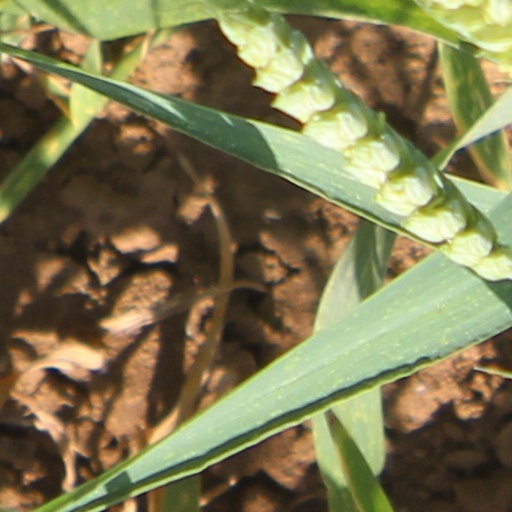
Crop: wheat